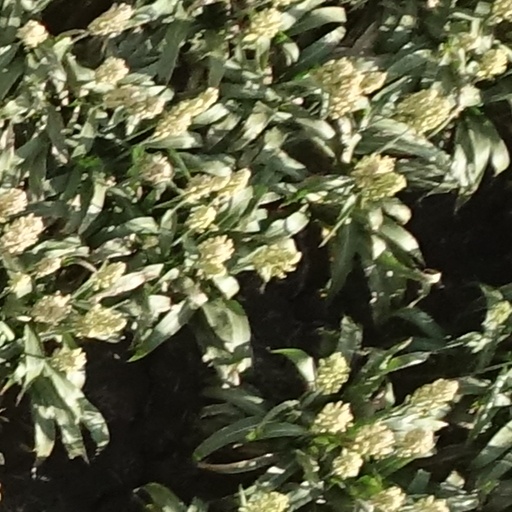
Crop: sorghum